Describe the emotion expressed in this image:  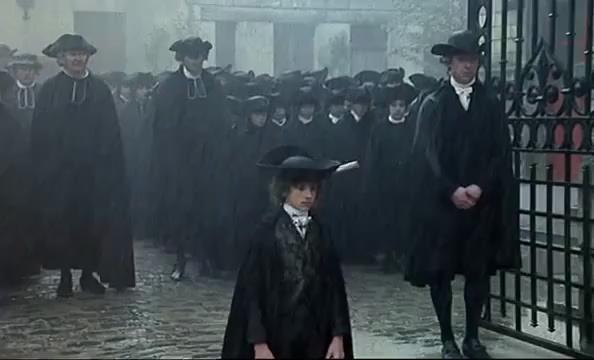
This person displays Pain, valence and arousal with moderate intensity.